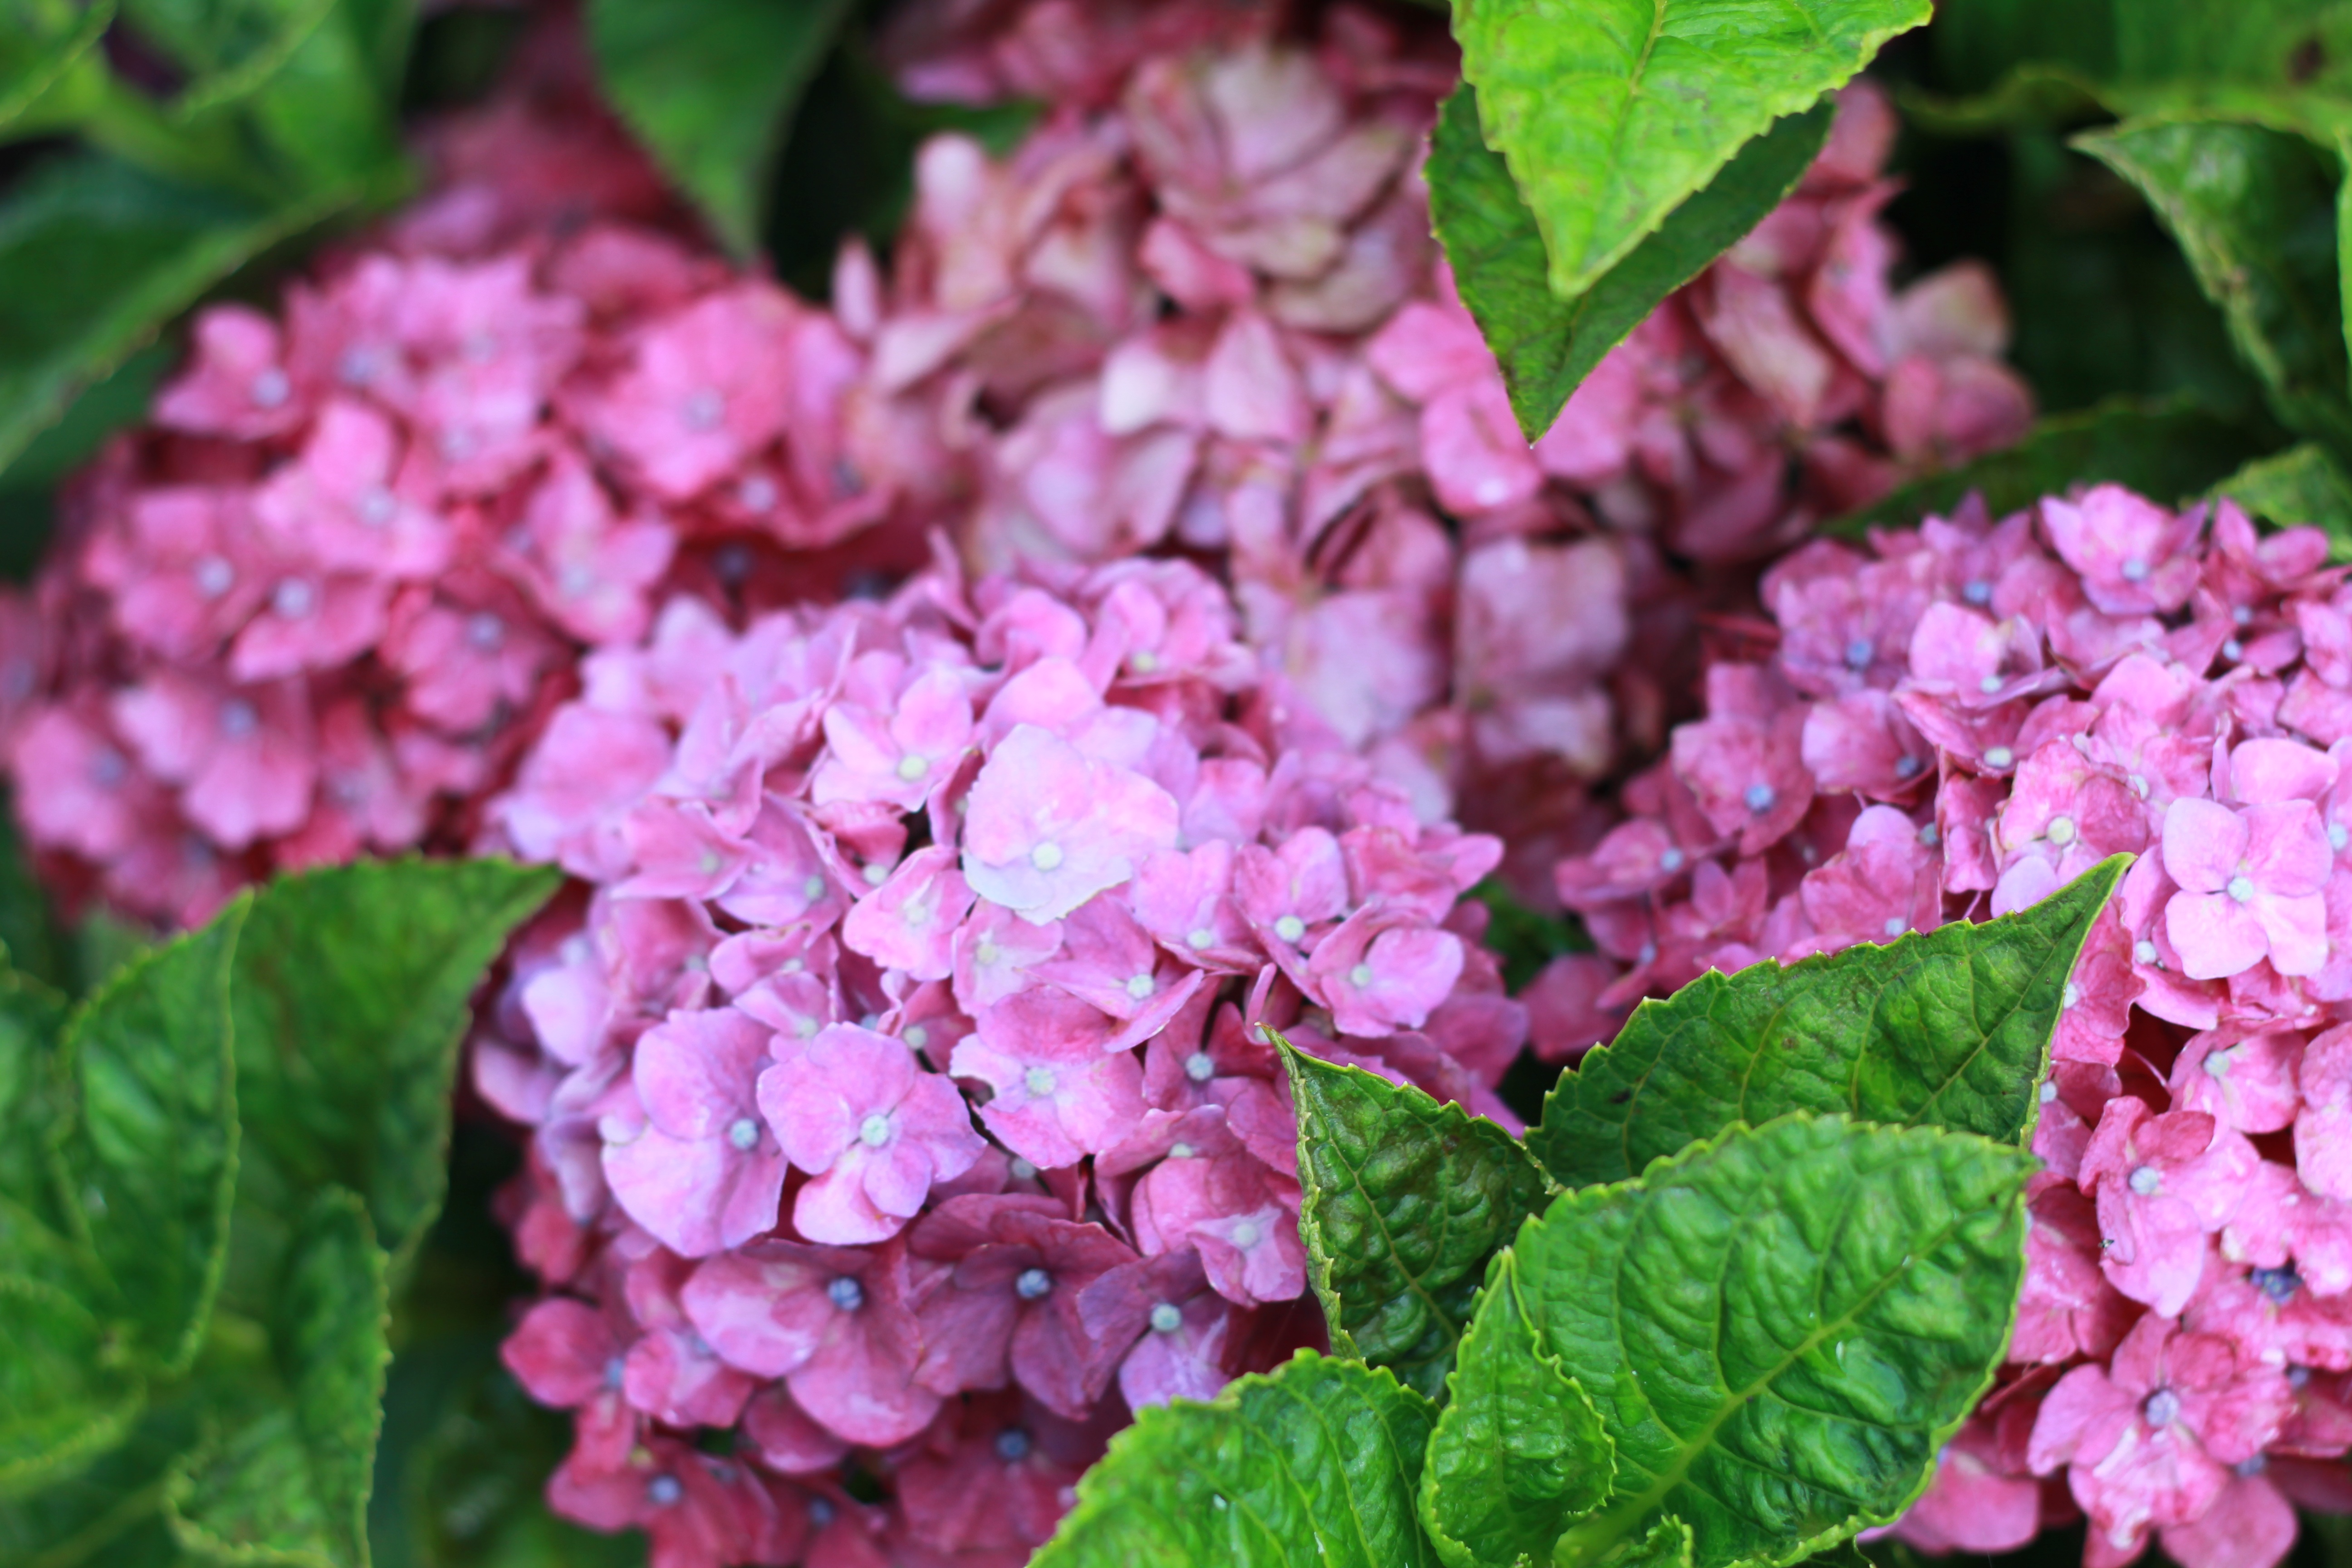
nature, plant, texture, flower, purple, petal, bloom, summer, floral, green, color, natural, botany, pink, hydrangea, botanical, freshness, close up, bright, beautiful, magenta, flowering plant, hydrangeaceae, cornales, annual plant, land plant, hydrangea serrata